Stephen, King of England

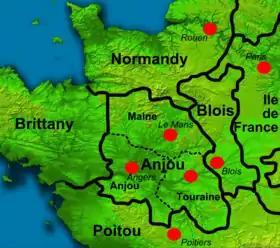
Northern France around the time of Stephen's birth

Stephen was born in Blois, France, in either 1092 or 1096. His father was Stephen-Henry, Count of Blois and Chartres, an important French nobleman and an active crusader who died when Stephen was at most ten years old. During the First Crusade, Stephen-Henry had acquired a reputation for cowardice, and he returned to the Levant again in 1101 to rebuild his reputation; there he was killed at the battle of Ramlah. Stephen's mother, Adela, was the daughter of William the Conqueror and Matilda of Flanders. She was famous among her contemporaries for her piety and strong personality. Indeed, Adela was a major reason for Stephen-Henry's return to the Levant. She had a strong formative influence on Stephen during his growing years; she would live to see her son take her father's throne of England, but would die within a year after that.